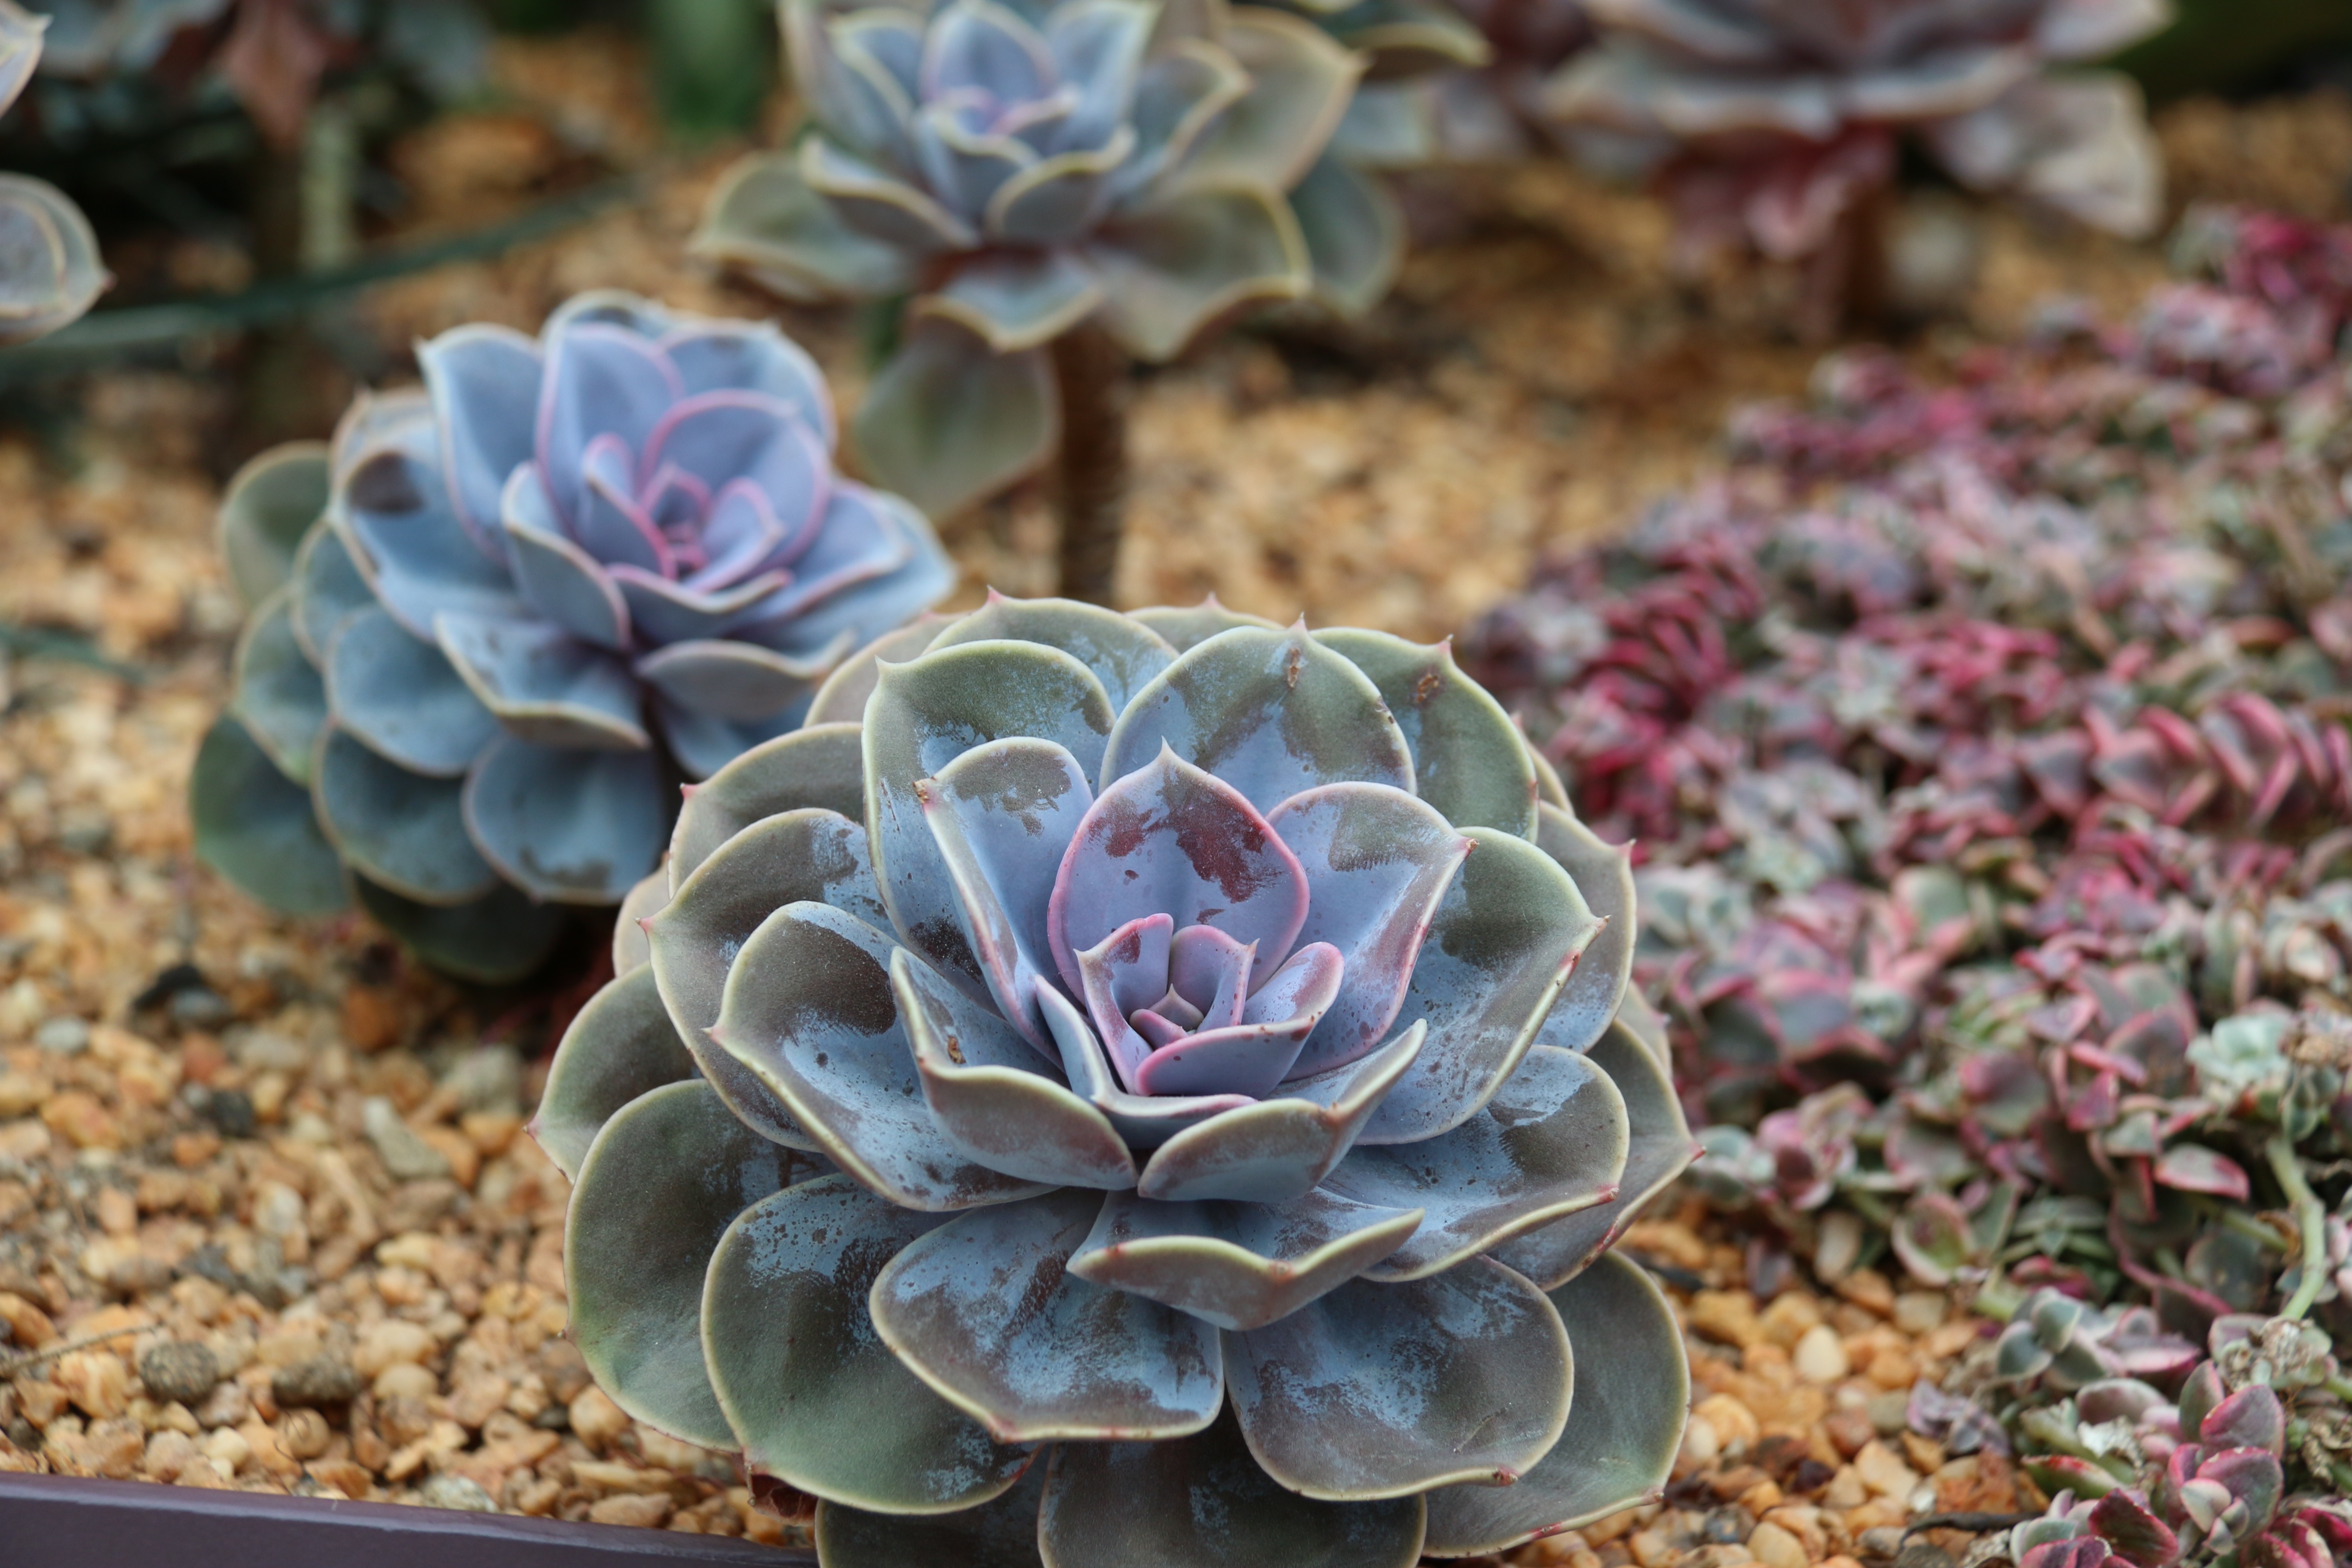
landscape, nature, prickly, cactus, plant, leaf, desert, flower, petal, thorn, green, natural, botany, succulent, garden, cacti, flora, botanical, flowering plant, stonecrop family, land plant